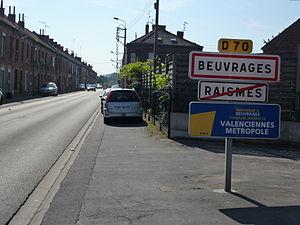
Beuvrages est une commune française de la banlieue de Valenciennes, située dans le département du Nord en région Hauts-de-France.